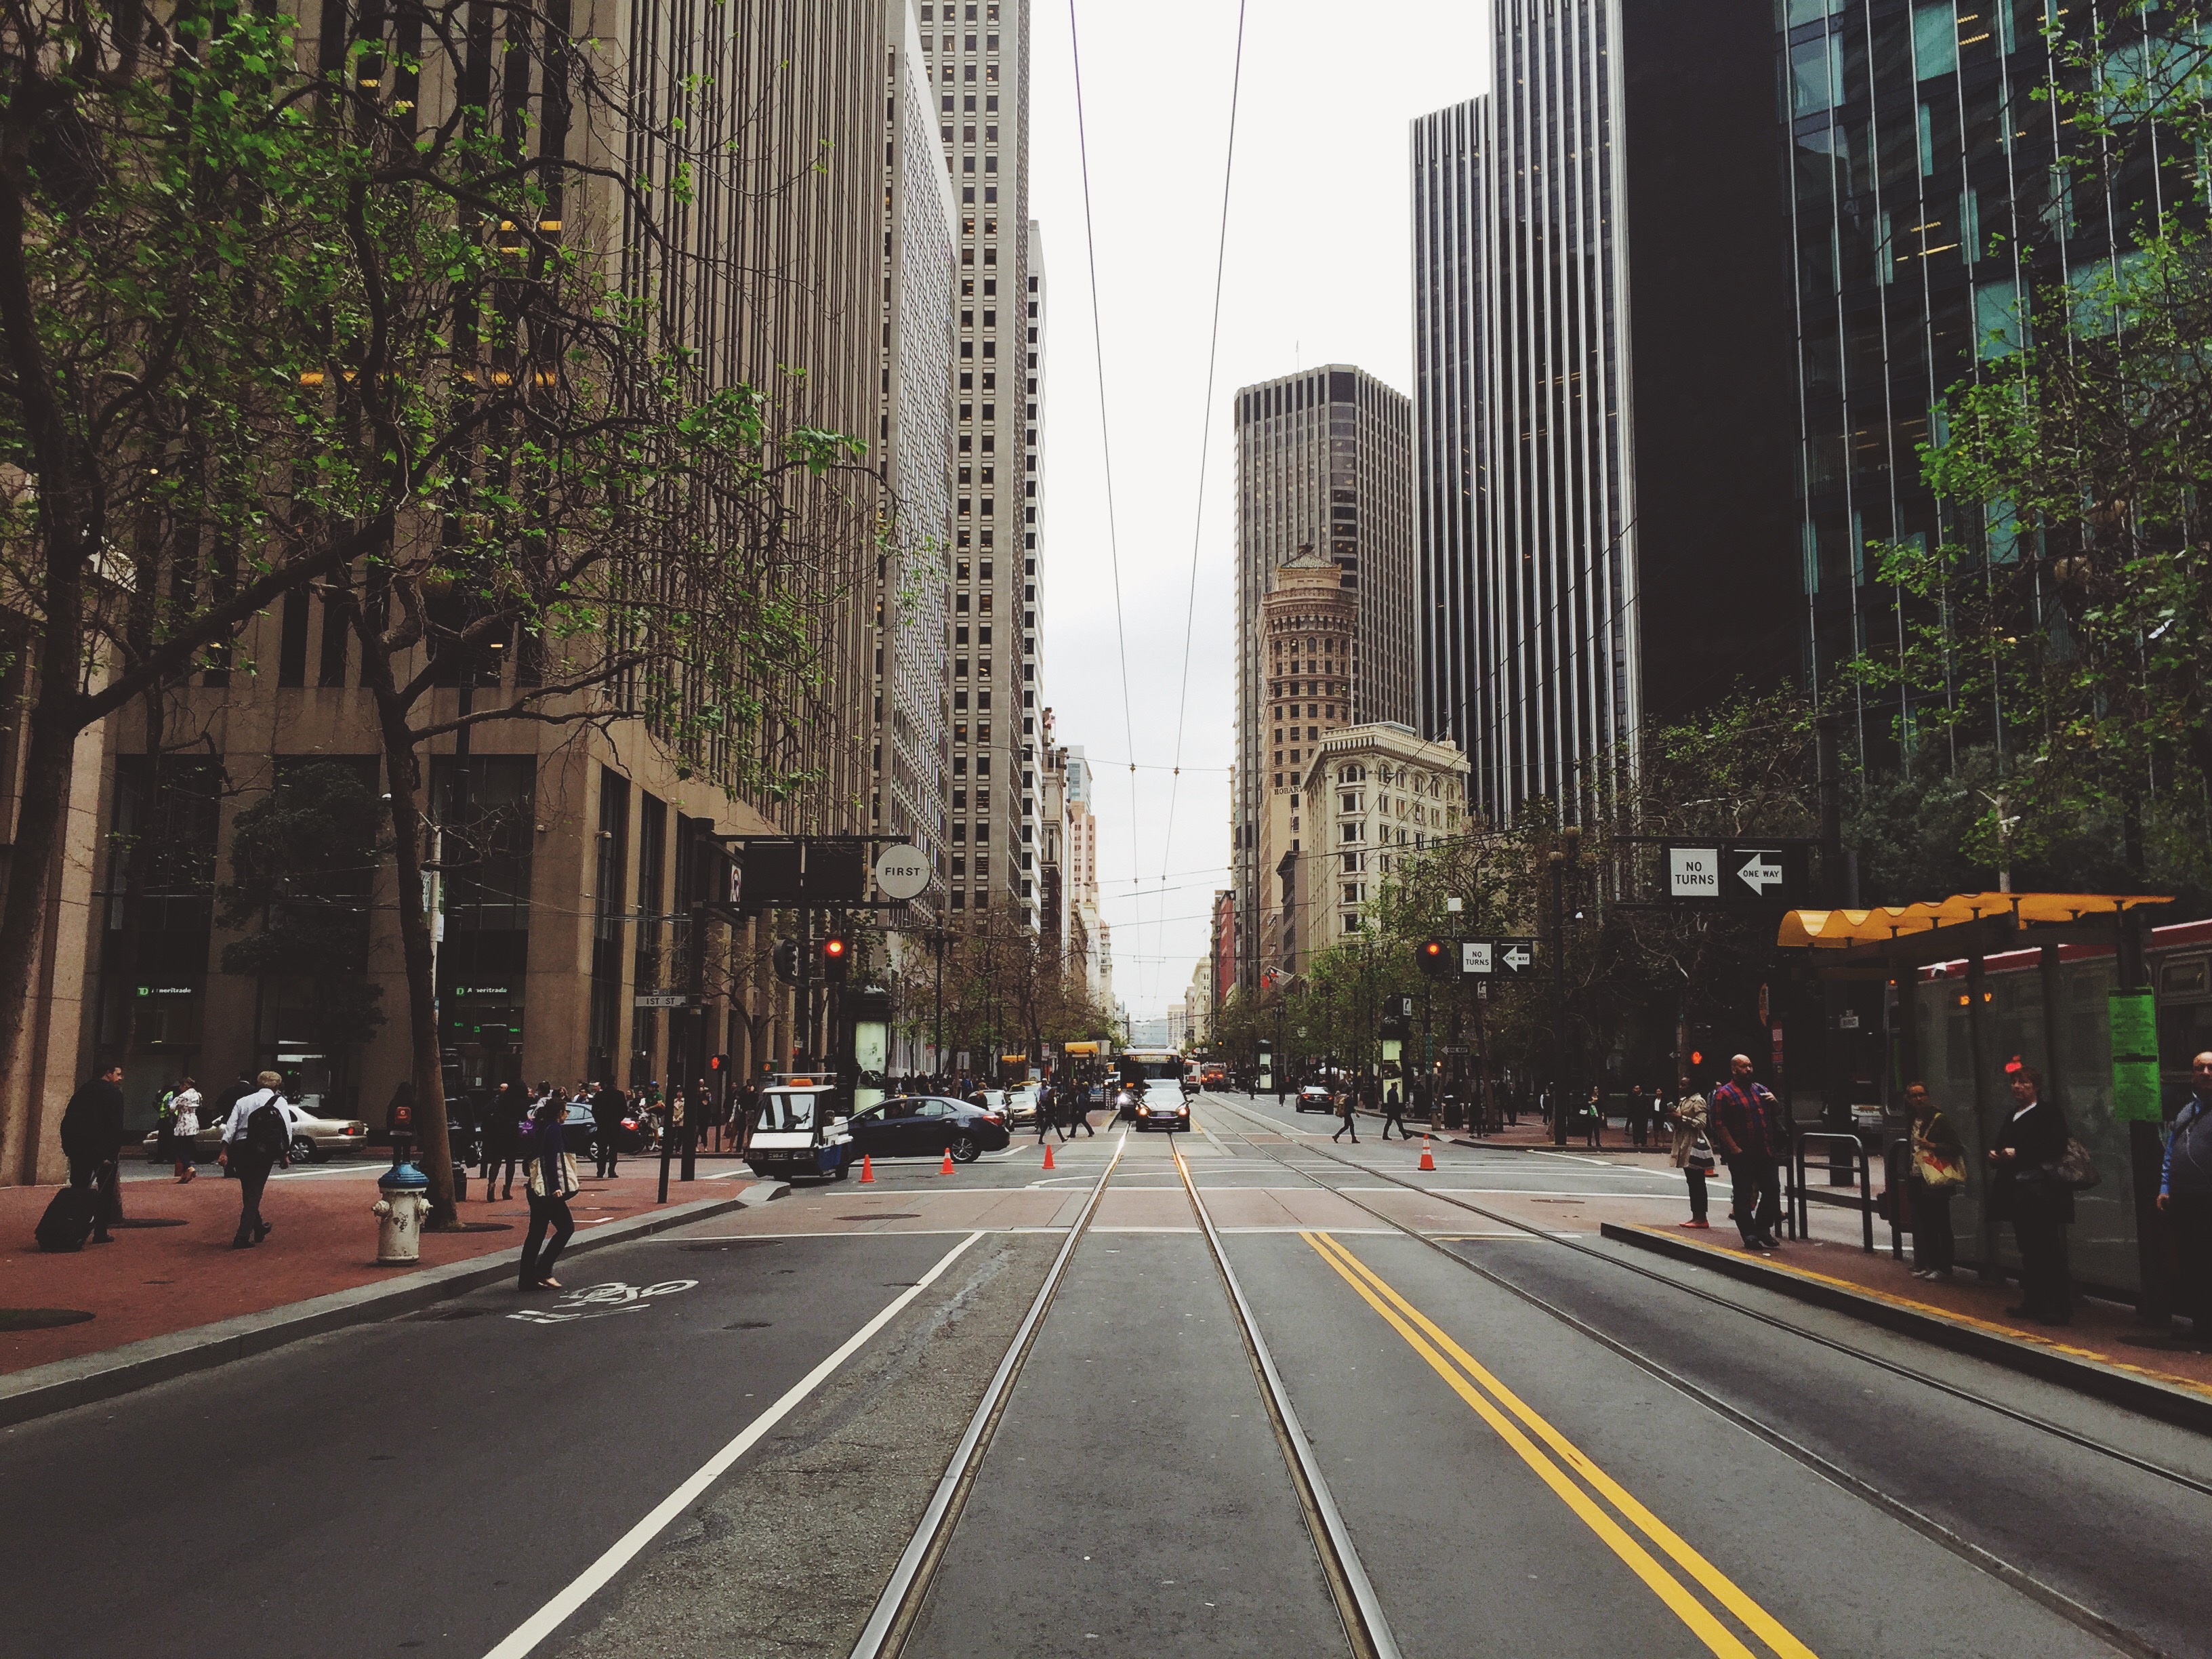
pedestrian, architecture, track, road, traffic, street, city, urban, cityscape, downtown, transport, high, vehicle, canyon, lane, modern, public transport, bus, tracks, skyscrapers, pedestrians, buildings, infrastructure, public, stop, metropolis, neighbourhood, facades, urban area, residential area, human settlement, metropolitan area, rials